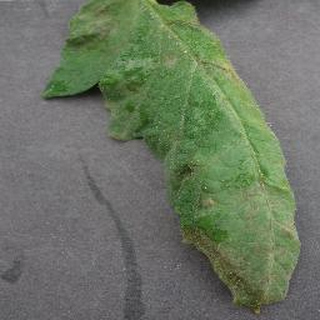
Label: tomato_late_blight